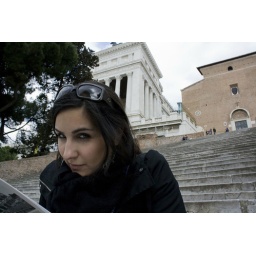
Santa Maria in Aracoeli, home of the Bambino (a little wooden baby Jesus that Lex loved)